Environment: lab
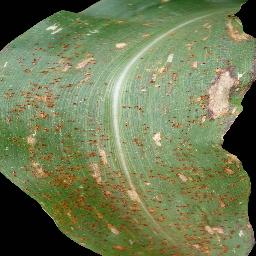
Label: common_rust